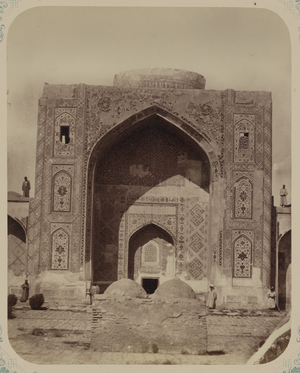
Cette photographie de la madrasa de Nadir Divan-Begi, à Samarcande (Ouzbékistan), est extraite de l'ouvrage archéologique Album du Turkestan. Cet inventaire photographique, en six volumes, fut réalisé entre 1871 et 1872 sous le patronage du général Konstantin P. von Kaufman, premier gouverneur général (1867-1882) du Turkestan, nom donné aux territoires d'Asie centrale de l'Empire russe. L'album consacre une attention particulière à l'héritage de l'architecture islamique de Samarcande. Jouxtant le sanctuaire de Khodzha Akhrar, cette madrasa (école religieuse) fut achevée en